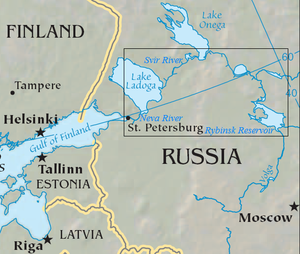
Volga-Østersøkanalen
Kort over Volga-Østersjøkanalen.
Volga-Østersøkanalen, tidligere kendt som Mariinskaja-kanalsystemet, er en serie kanaler og floder i Rusland, der forbinder Volga med Østersøen. Den samlede længde mellem Tjerepovets og Onega er 368 km.